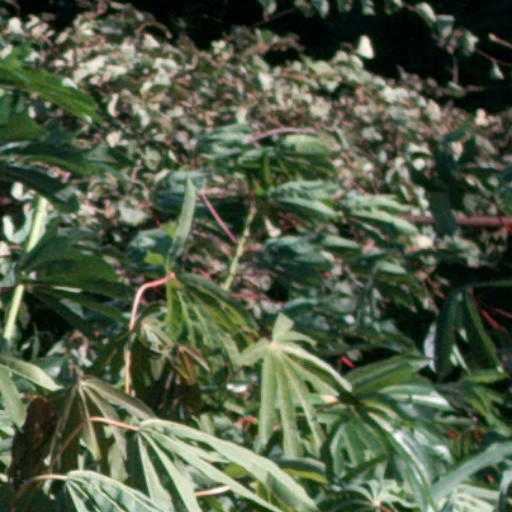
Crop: cassava